2017 Montreal ePrix

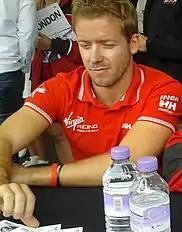
Sam Bird "(pictured in 2015)" could not use the maximum power available to him and qualified down the field.

Saturday's afternoon qualifying session ran for an hour and was divided into four groups of five cars. Each group was determined by a lottery system and was permitted six minutes of on-track activity. All drivers were limited to two timed laps with one at maximum power. The fastest five overall competitors in the four groups participated in a "Super Pole" session with one driver on the track at any time going out in reverse order from fifth to first. Each of the five drivers was limited to one timed lap and the starting order was determined by the competitor's fastest lap times (Super Pole from first to fifth, and group qualifying from sixth to twentieth). The driver and team who recorded the fastest time were awarded three points towards their respective championships. Qualifying was held in dry and warm weather conditions, and the track appeared slower than in practice. In the first group of five runners, where drivers waited 3½ minutes before venturing onto the track, Duval was fastest, three-tenths of a seconds quicker than Abt. Bird in third could not use the maximum amount of power available to him due to a mapping issue. Piquet locked his tyres on his maximum power lap, and Jérôme d'Ambrosio was the first group's slowest (and overall) driver as he failed to reach the timing line to start his full power lap. Track conditions improved in the second group which saw the five drivers wait until the final seconds to begin their maximum power laps. Sarrazin recorded the fastest lap; Prost and Frijns followed in second and third. António Félix da Costa attacked but struggled with understeer and slid his car to go half a second slower than Sarrazin. José María López was the second group's slowest participant after a similar mapping error to his teammate Bird slowed him.